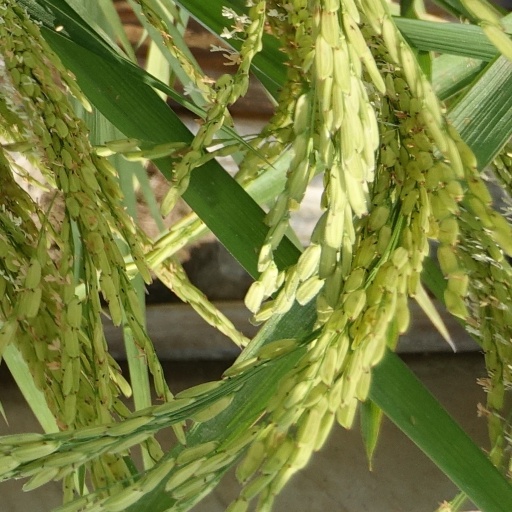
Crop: rice